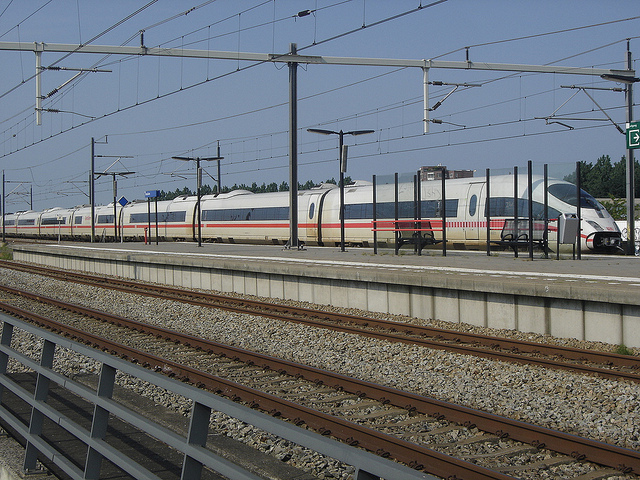
An express train makes its way across the tracks

A high speed train on track in a railway station.

This is a train and several railroad tracks

a long white passenger train going down a track

a train pulls into a station behind some tracks